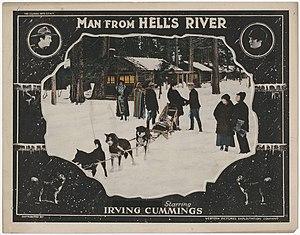
Gaspard le loup est un film muet américain réalisé par Irving Cummings et sorti en 1922.
Irving Cummings est un acteur, réalisateur, scénariste et producteur américain né à New York, État de New York, le 9 octobre 1888, et mort à Los Angeles, Californie, le 18 avril 1959.